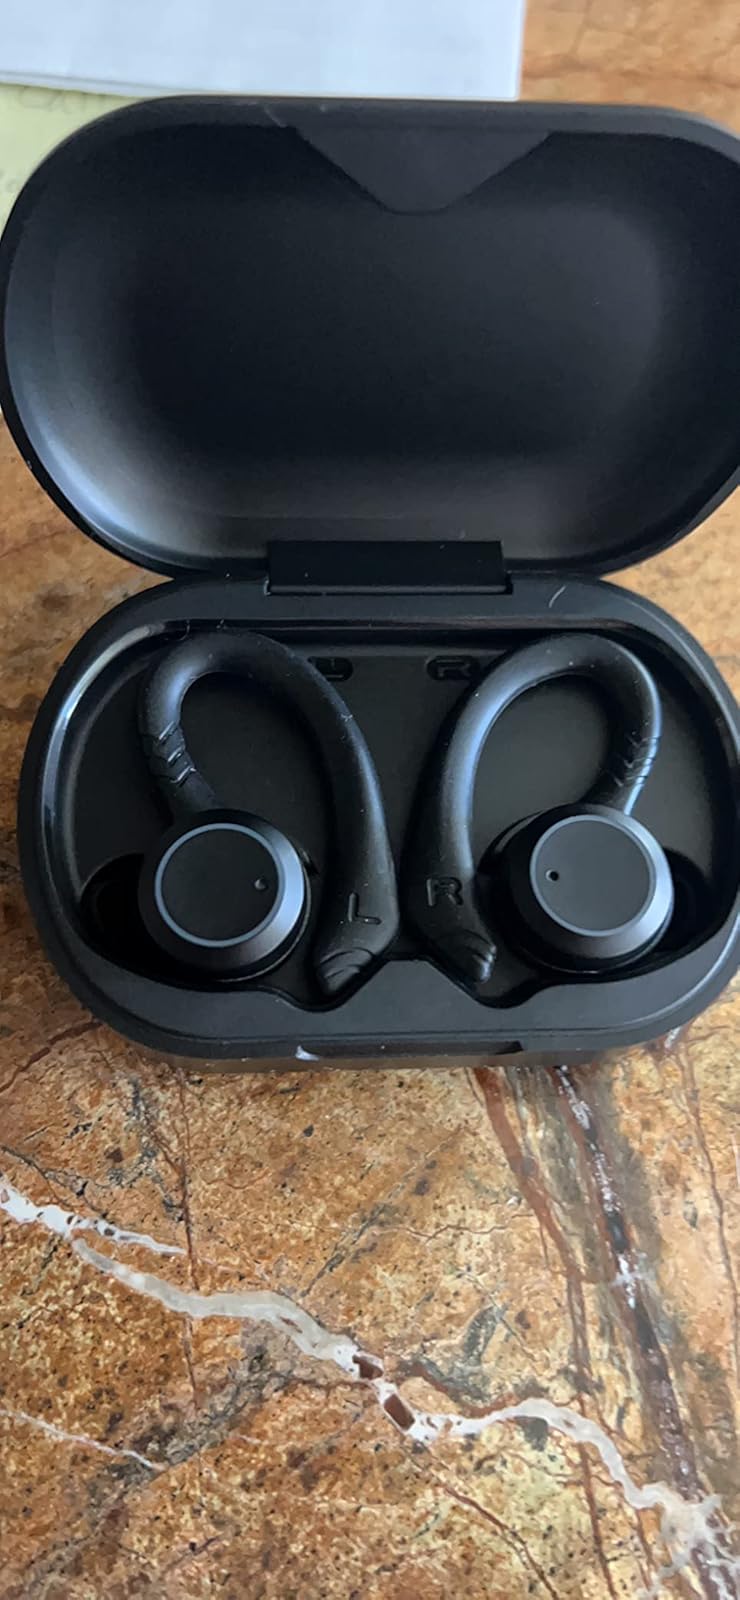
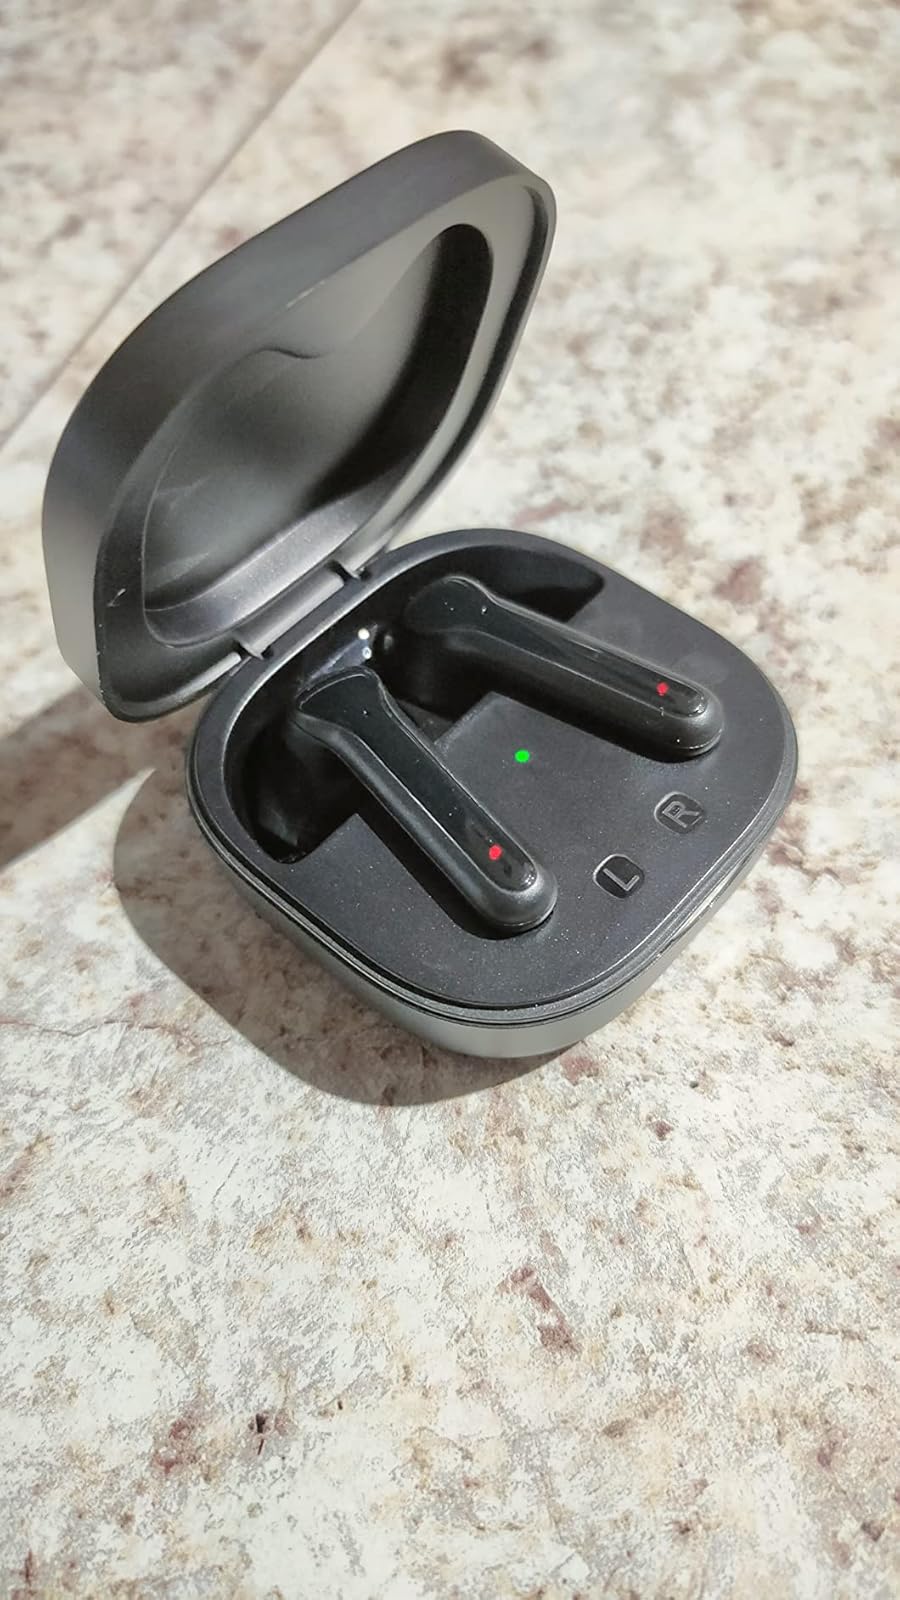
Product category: earbuds
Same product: no